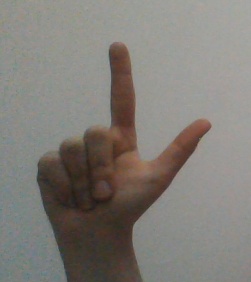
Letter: laam